Mount Hope, Providence, Rhode Island

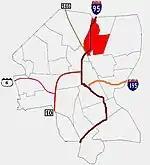
Providence neighborhoods with Mount Hope in red

Mount Hope is a neighborhood in northern Providence, Rhode Island. It is one of six neighborhoods comprising the East Side of Providence. The area is bounded to the north by Rochambeau Avenue, to the east by Hope Street, to the south by Olney Street, while the western border is the former New York-New Haven Railroad (now Amtrak and MBTA) and Interstate 95.